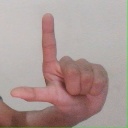
अक्षर: ल